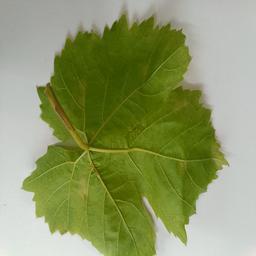
Label: Downy Mildew